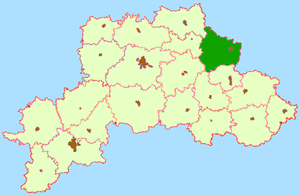
Le raïon de Mstsislaw ou raïon de Mstislav est une subdivision de la voblast de Moguilev, en Biélorussie. Son centre administratif est la ville de Mstsislaw.